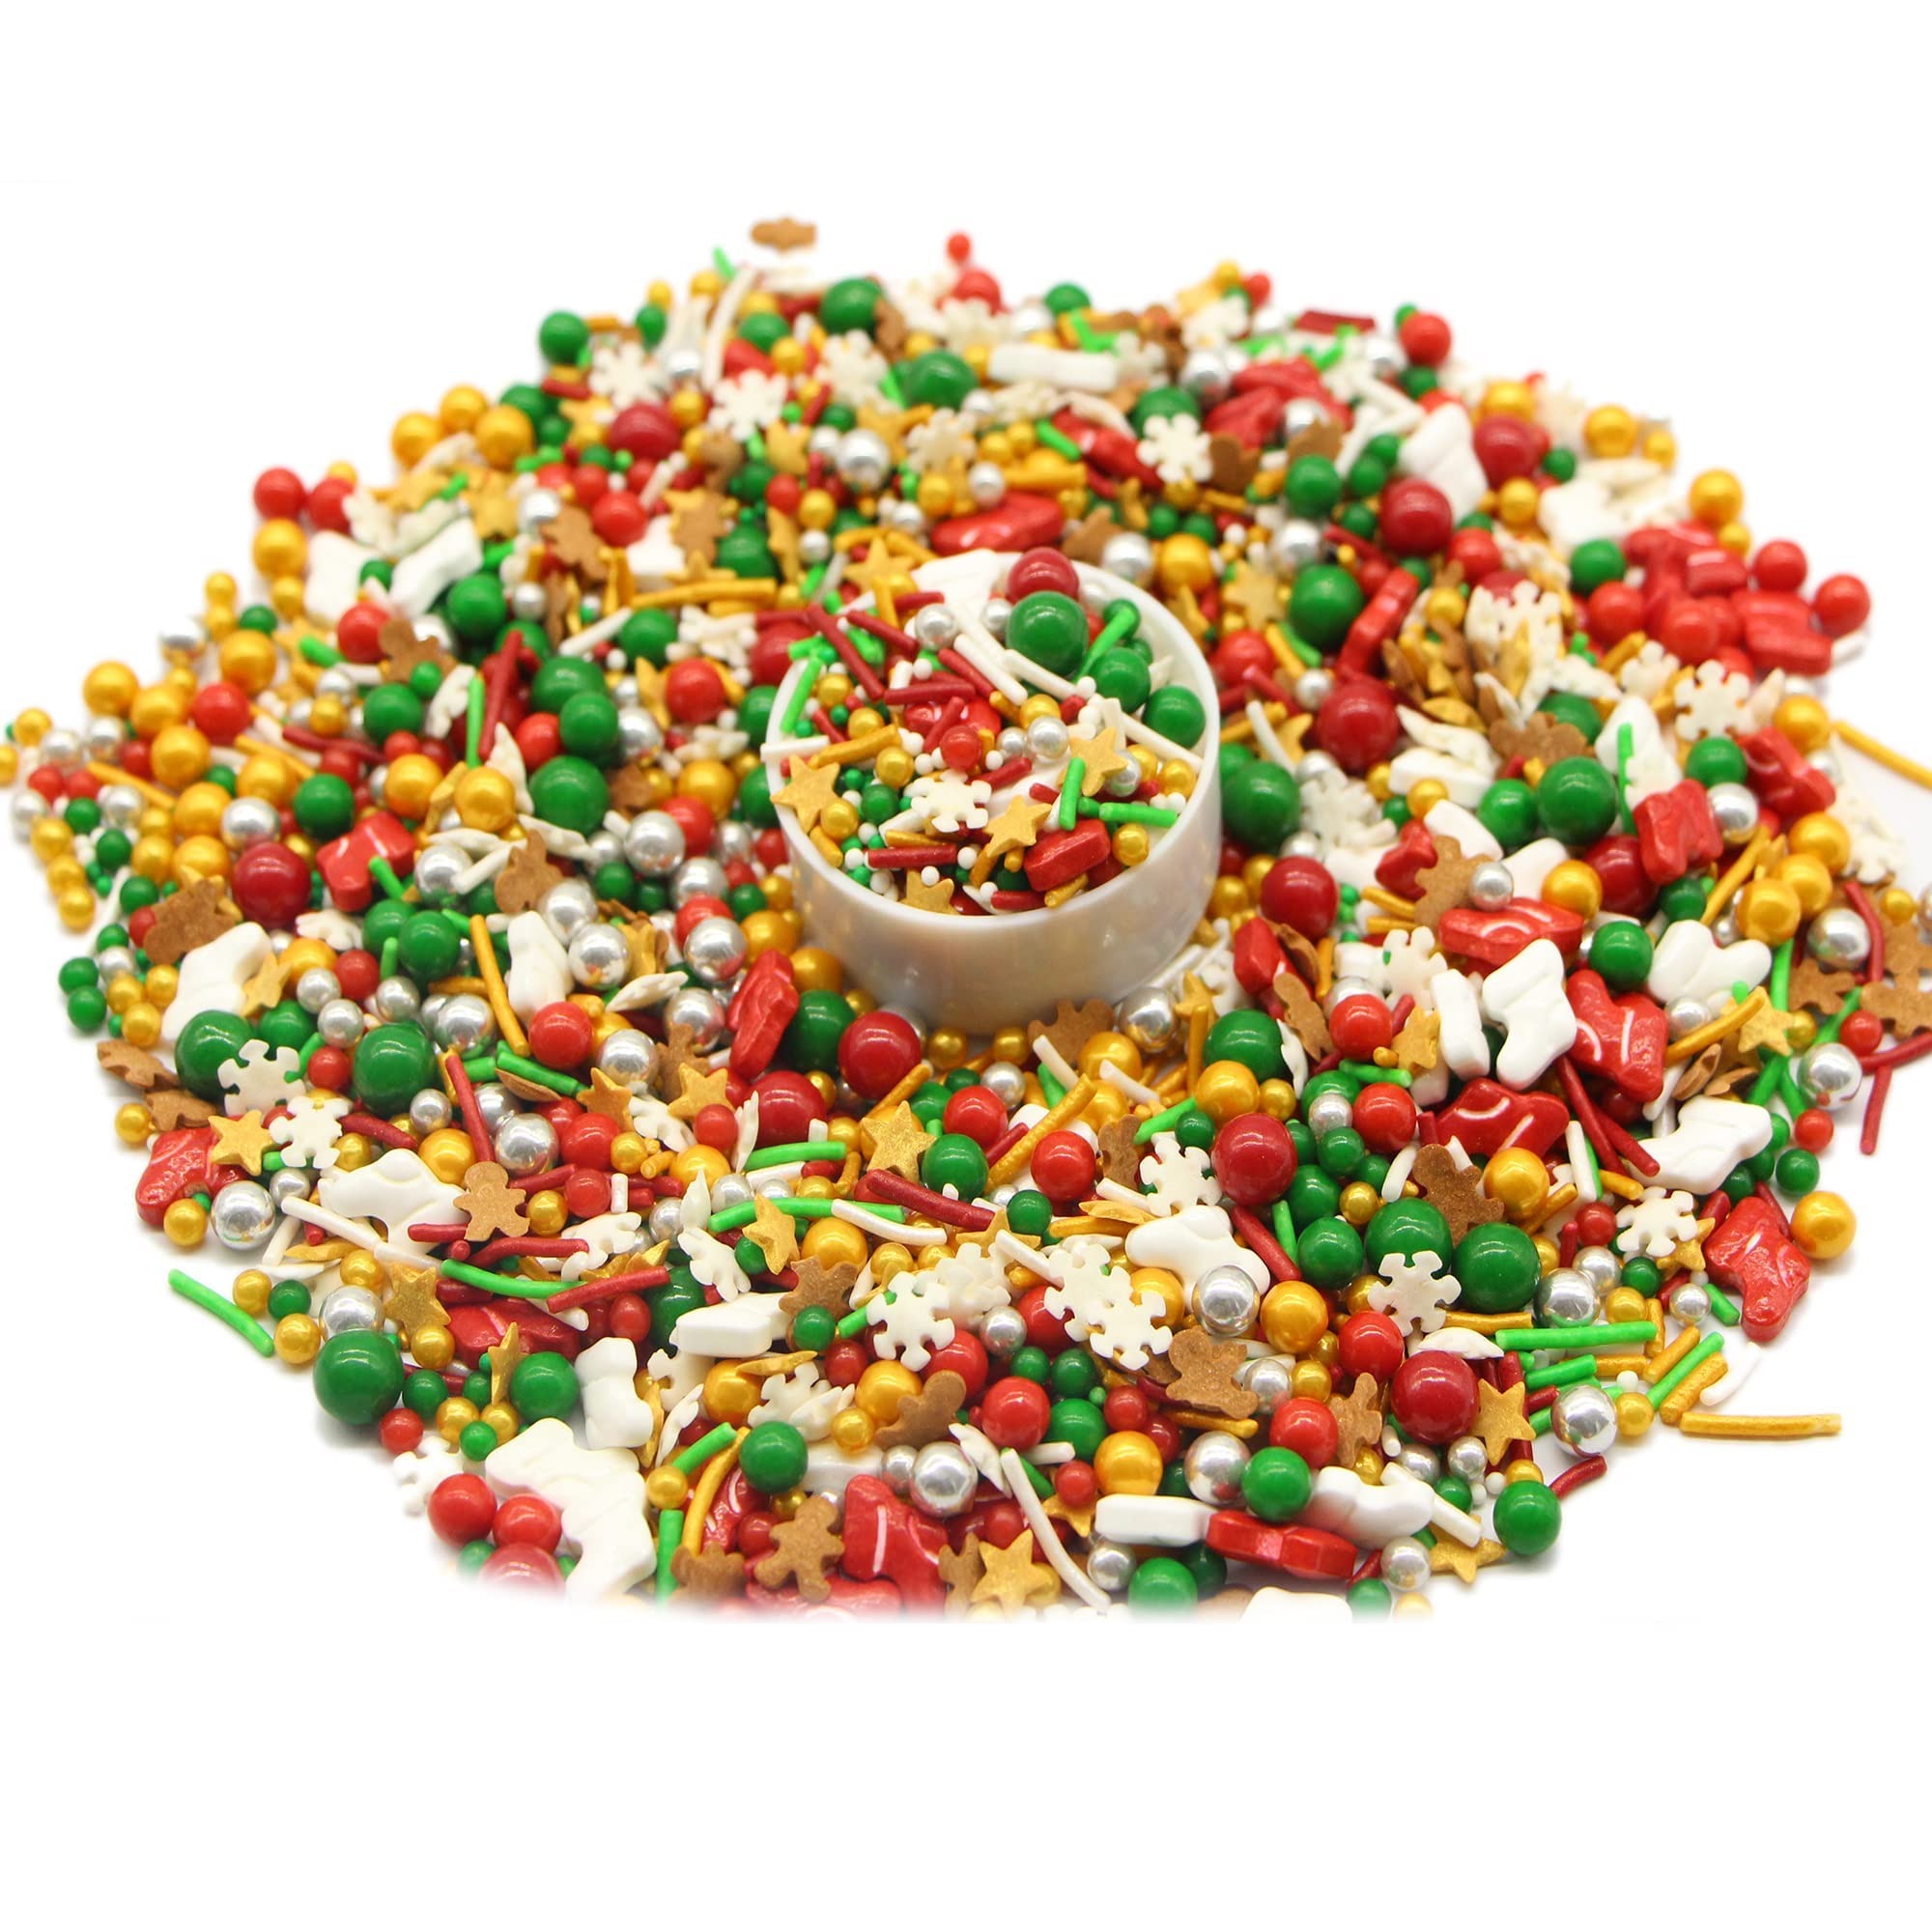
Item Name: Christmastime Treasures - 4 Oz Resealable Bag - Christmas Themed Sprinkle Mix - Features Snowflake Quins, Santa Boot Quins, Red, Silver, and Green Pearls and More - Ice Cream and Cake Sprinkles
Bullet Point 1: Festive Christmas themed sprinkle mix
Bullet Point 2: Contains Snowflake Quins, Santa Boot Quins, Red, Silver, and Green Pearls
Bullet Point 3: Packaged in a convenient 4 oz resealable bag
Bullet Point 4: Ideal for decorating cakes, cupcakes, cookies, and ice cream
Bullet Point 5: Adds a whimsical touch to holiday baking and desserts
Product Description: Add a festive touch to your holiday treats with Christmastime Treasures, a delightful sprinkle mix packaged in a convenient 4 oz resealable bag. This Christmas themed blend includes charming Snowflake Quins, whimsical Santa Boot Quins, as well as vibrant Red, Silver, and Green Pearls, perfect for decorating ice cream, cakes, and more. Whether you're baking cookies for a holiday party or crafting a special dessert, these sprinkles are sure to bring joy and cheer to your kitchen creations this season.
Value: 1.0
Unit: Count

Price: 9.99